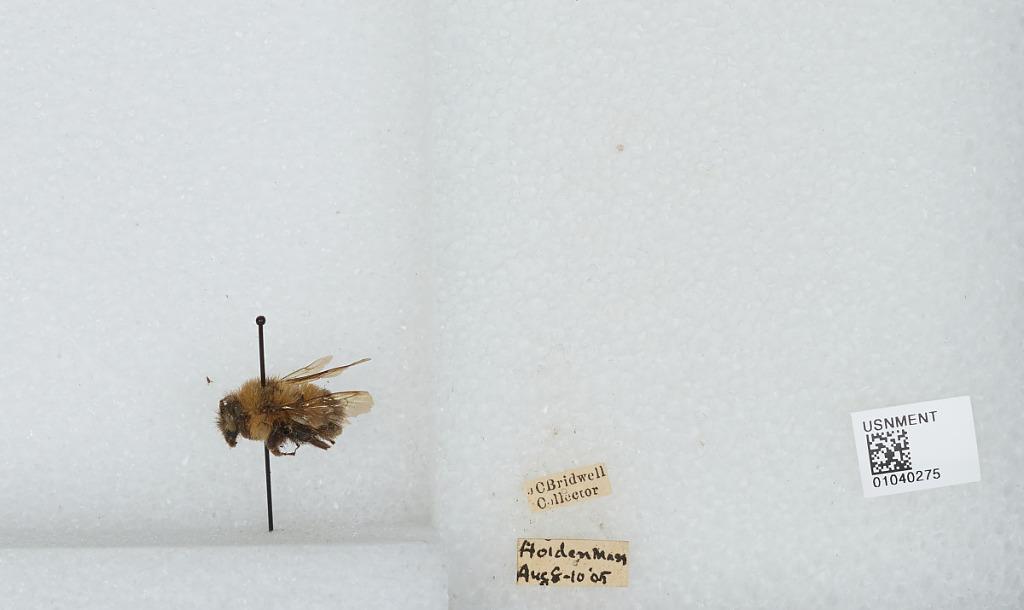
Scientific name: Bombus (Pyrobombus) vagans vagans Smith
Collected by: J. Bridwell
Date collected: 1905-8-8
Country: United States
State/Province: Massachusetts
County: Worcester
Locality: Holden
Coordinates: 42.3517, -71.8633